Van Johnson

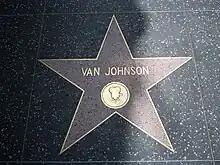
Star on Hollywood Walk of Fame at 6600 Hollywood Blvd.

Unlike some other stars of that era, Johnson did not resent the restrictions of the studio system. In 1985, he said that his years at MGM were "one big happy family and a little kingdom". "Everything was provided for us, from singing lessons to barbells. All we had to do was inhale, exhale and be charming. I used to dread leaving the studio to go out into the real world, because to me the studio was the real world."